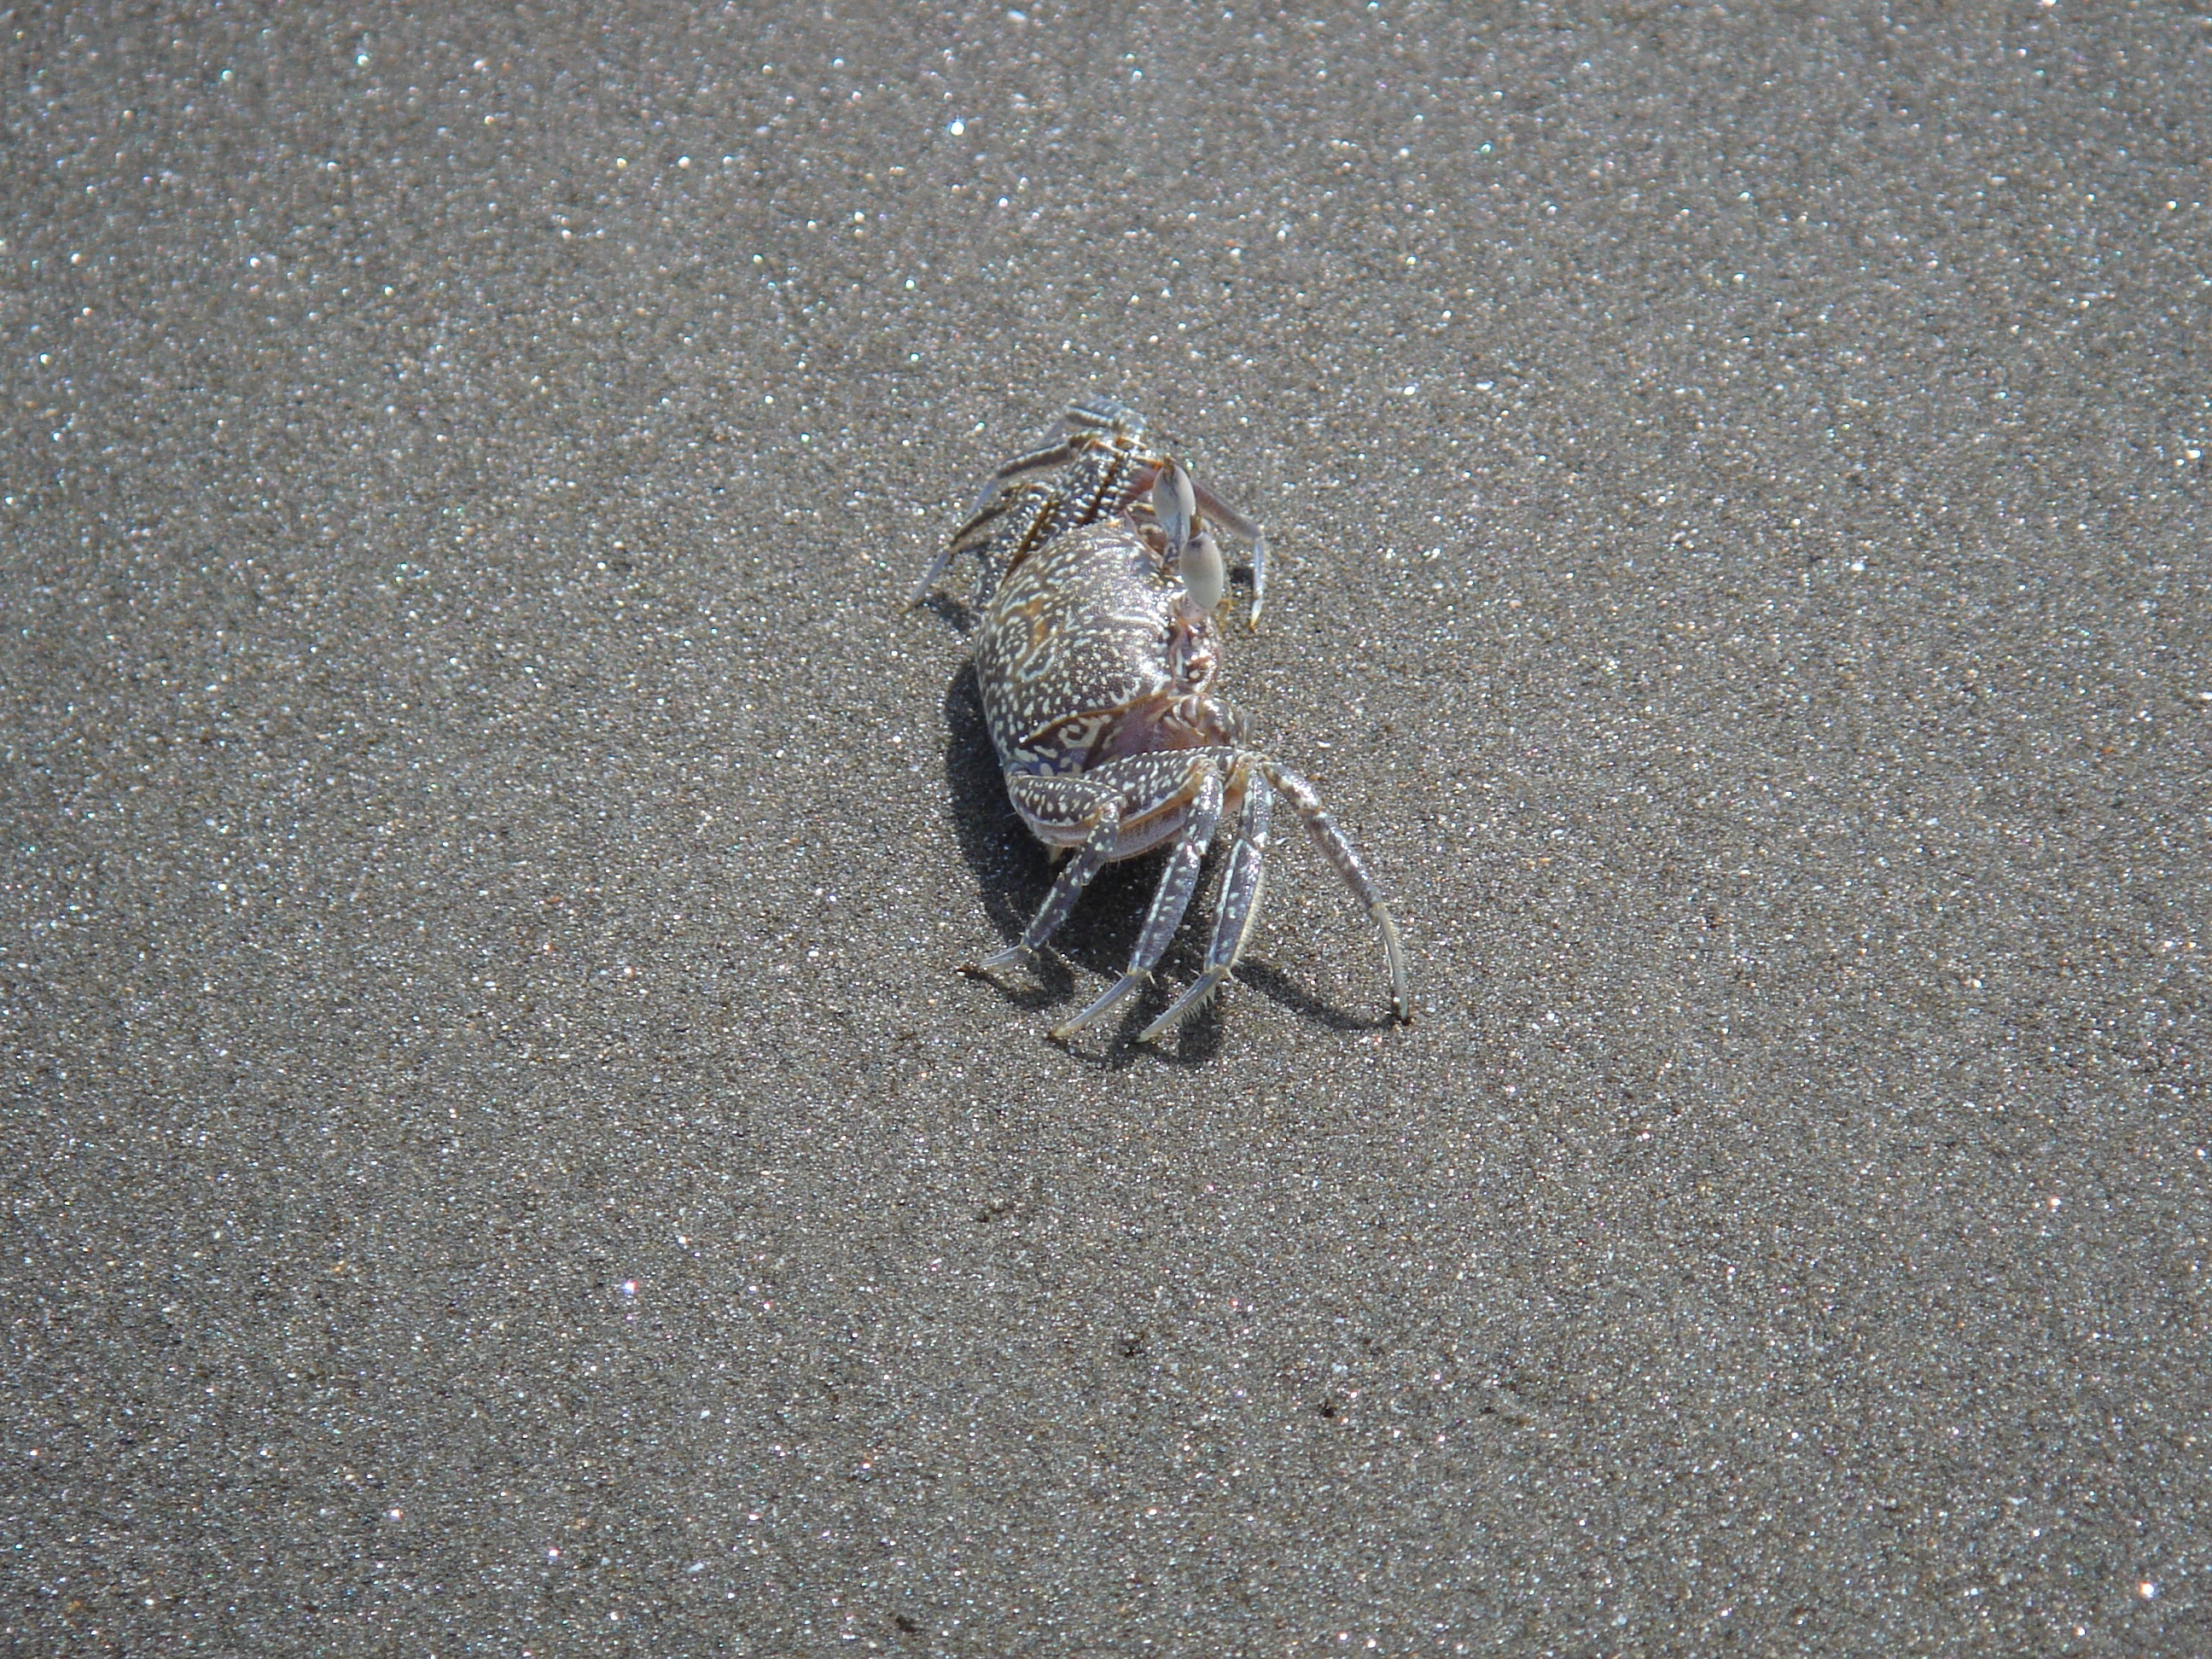
beach, food, seafood, fauna, crab, invertebrate, crustacean, cancer, macro photography, arthropod, pet armor